Ant

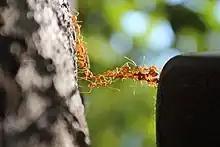
Ant bridge

Ants communicate with each other using pheromones, sounds, and touch. Since most ants live on the ground, they use the soil surface to leave pheromone trails that may be followed by other ants. In species that forage in groups, a forager that finds food marks a trail on the way back to the colony; this trail is followed by other ants, these ants then reinforce the trail when they head back with food to the colony. When the food source is exhausted, no new trails are marked by returning ants and the scent slowly dissipates. This behaviour helps ants deal with changes in their environment. For instance, when an established path to a food source is blocked by an obstacle, the foragers leave the path to explore new routes. If an ant is successful, it leaves a new trail marking the shortest route on its return. Successful trails are followed by more ants, reinforcing better routes and gradually identifying the best path.